Alexander Khochinsky

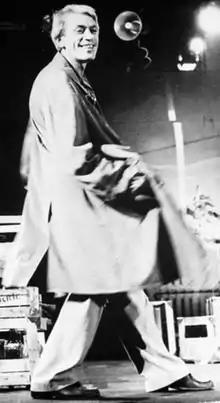
Khochinsky in 1968

Alexander Yuryevich Khochinsky (February 29, 1944, Leningrad — April 11, 1998, St. Petersburg) was a Soviet and Russian stage and film actor, bard. Honored Artist of the RSFSR (1980).